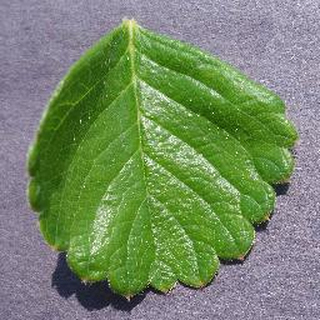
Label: healthy_strawberry